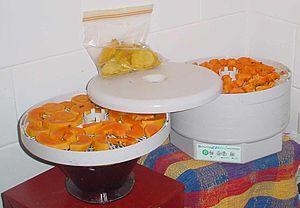
Un déshydrateur est un dispositif ou une machine qui permet de déshydrater des aliments sans les cuire.